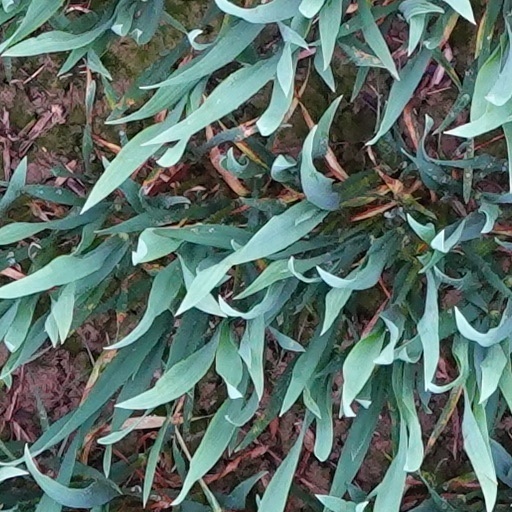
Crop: wheat